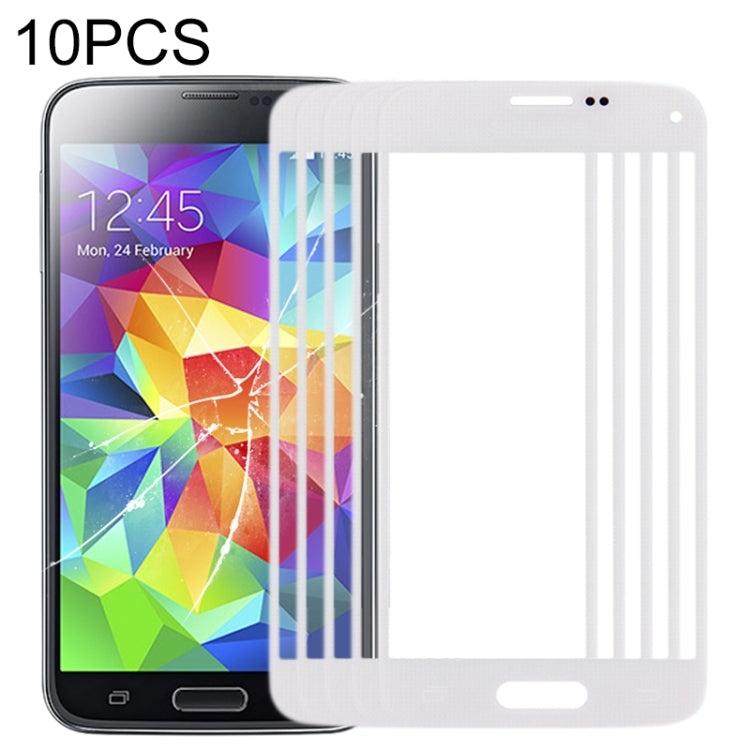
Front Screen Outer Glass Lens Replacement for Samsung Galaxy S5 Mini - Set of 10 (White)
Enhance Your Samsung Galaxy S5 mini with 10 PCS Front Screen Outer Glass Lens Revive your Samsung Galaxy S5 mini with this front screen outer glass lens replacement. Elevate your device's appearance and restore its functionality with this high-quality, durable glass lens. Key Features: Replace old, broken, cracked, or damaged glass lens Each item is thoroughly checked for good condition before shipping Ensures a perfect fit and seamless functionality Installation Tips: For a successful replacement, professional installation is recommended. Please follow the below tips for a smooth installation process: Test before Installation: Avoid removing any protective film or tags during testing. Ground yourself with an ESD strap to prevent static electricity damage. Simulate Testing: Prior to installation, we strongly advise conducting a simulated test to ensure the replacement is functioning properly. Avoid Cable Bending: Ensure that the LCD cable is not bent beyond 90 degrees to prevent a black display. Refresh your device and enjoy a rejuvenated Samsung Galaxy S5 mini experience with this front screen outer glass lens replacement.
Brand: Farigh
Category: Electronics > Electronics Accessories > Computer Components > Laptop Parts > Laptop Screen Digitizers